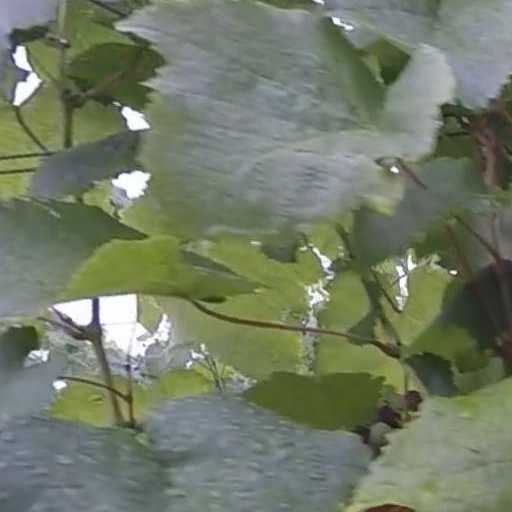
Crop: grape